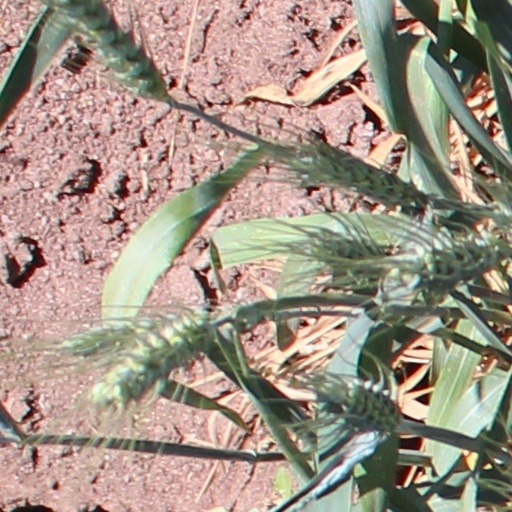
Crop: wheat